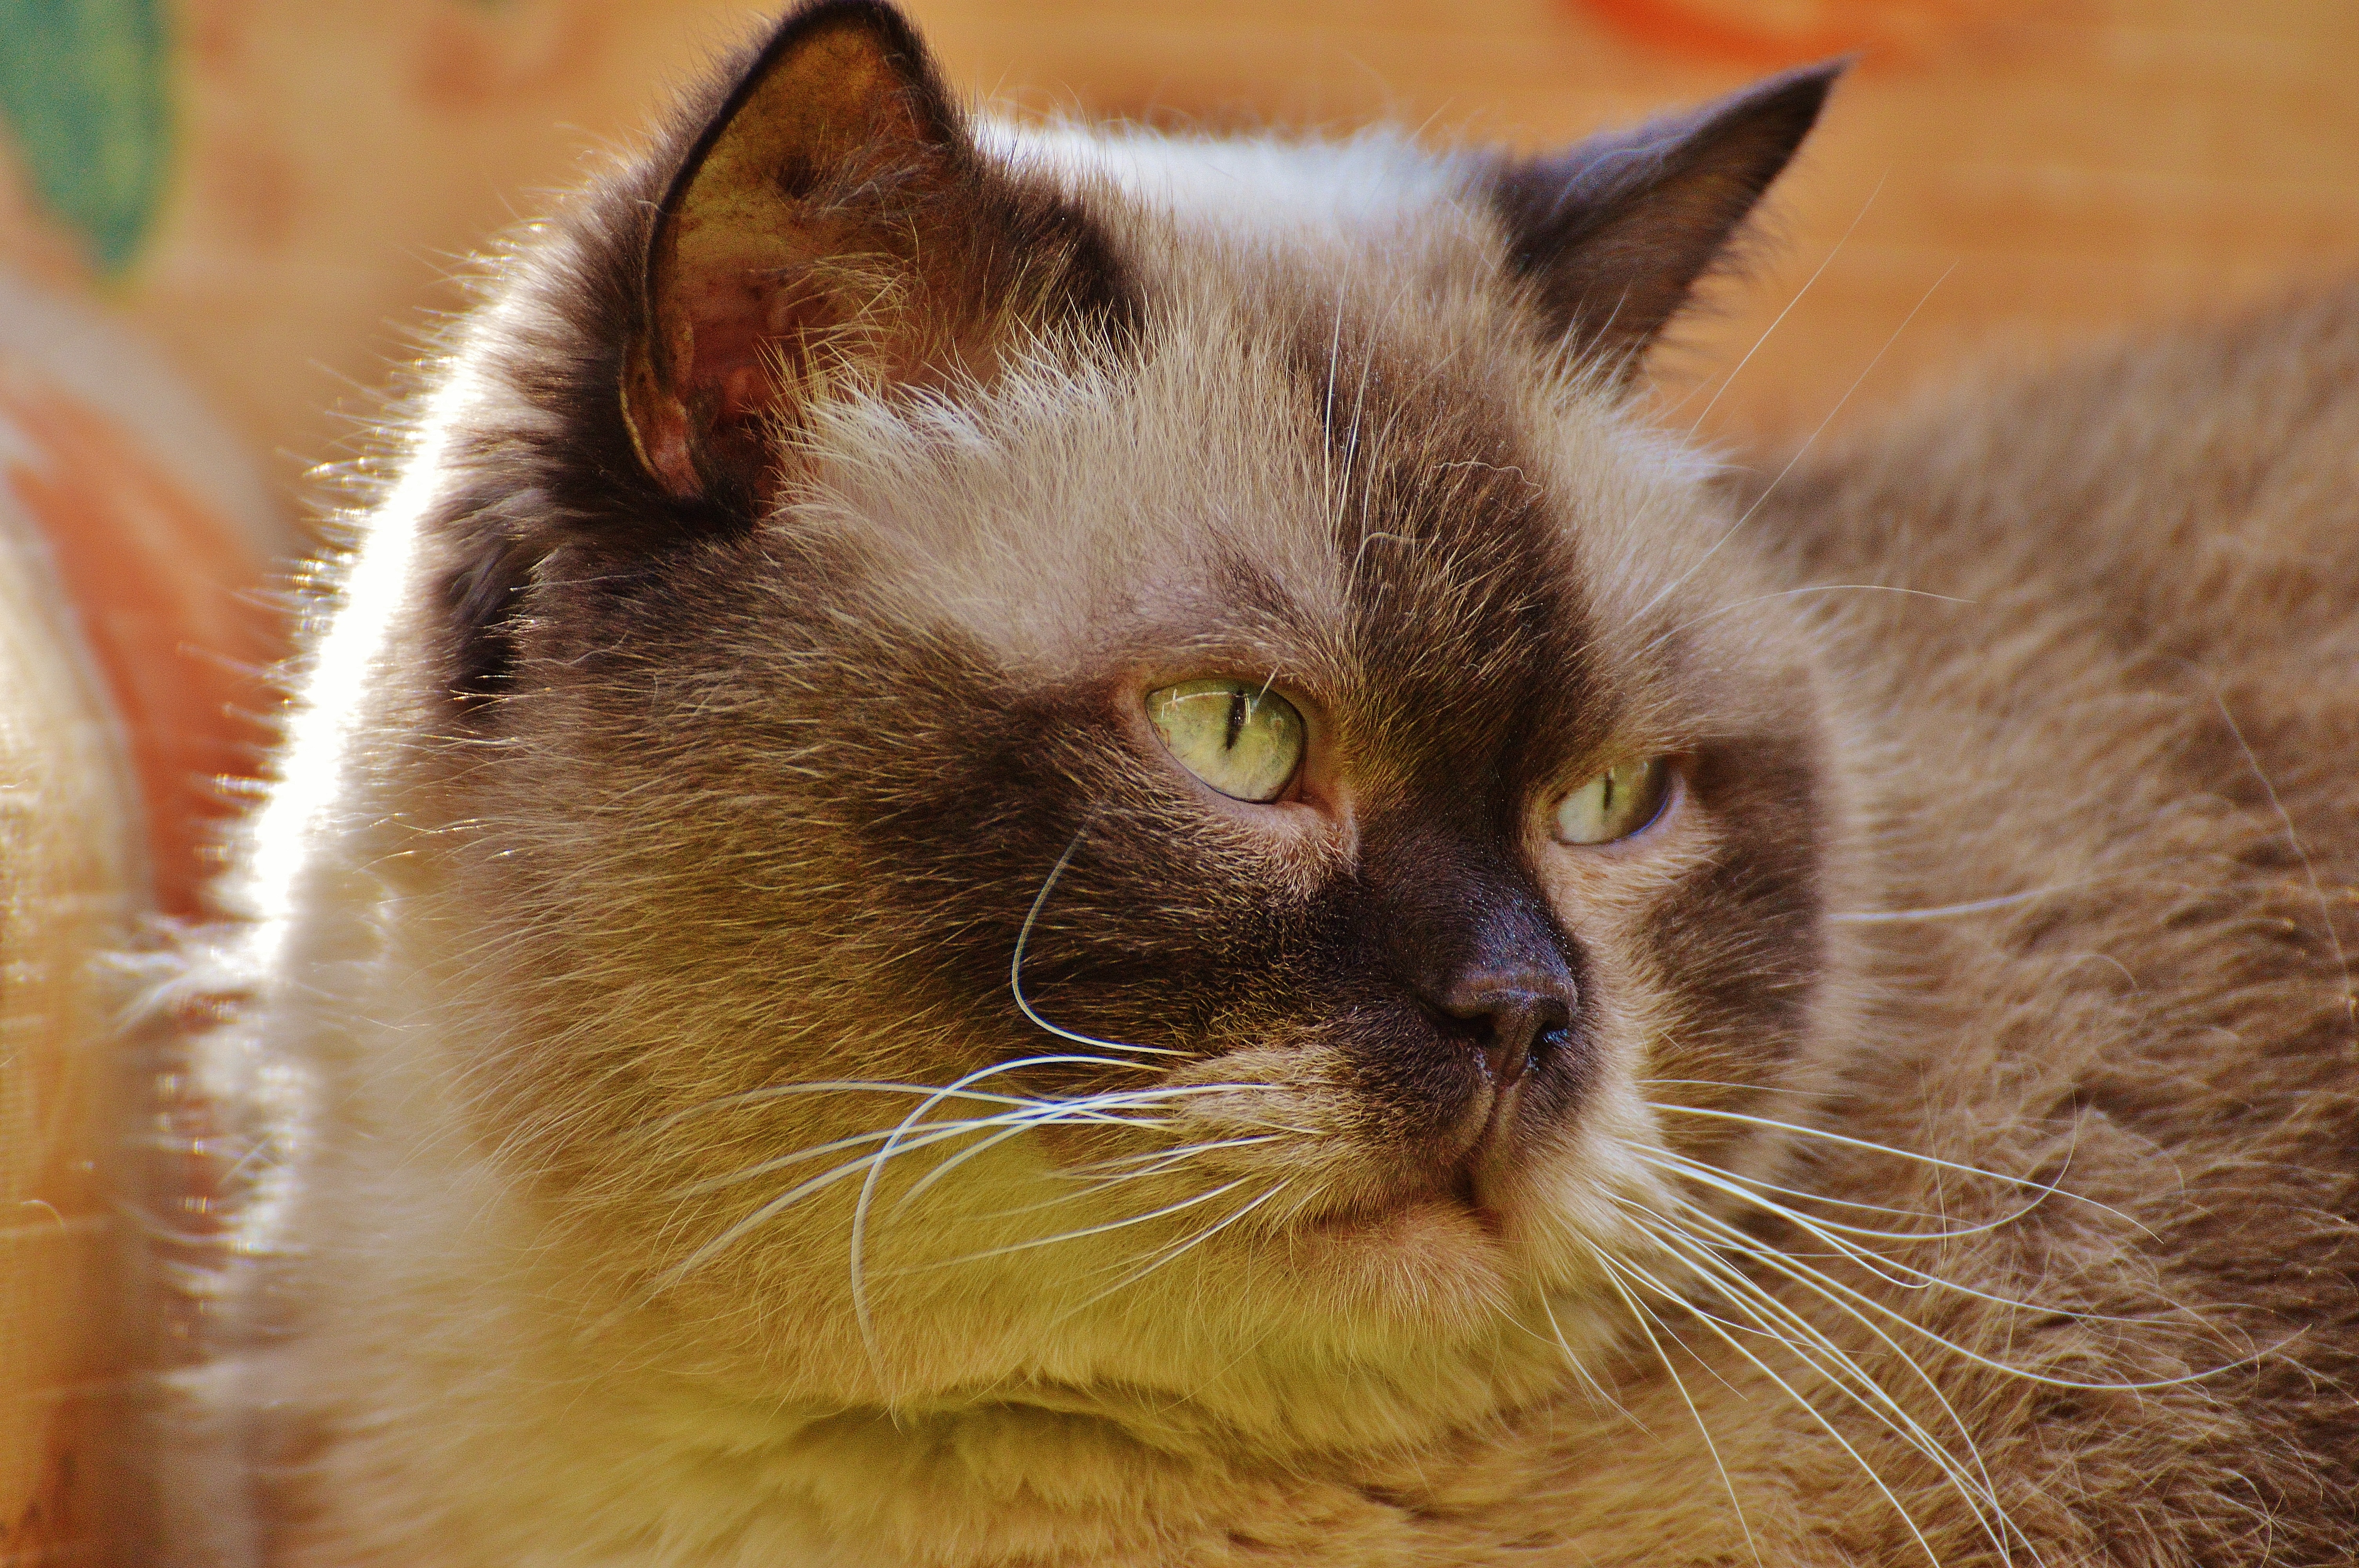
sweet, cute, fur, kitten, cat, brown, mammal, sofa, fauna, couch, blue eye, close up, thoroughbred, nose, whiskers, snout, beige, eye, vertebrate, mieze, burmese, british shorthair, european shorthair, small to medium sized cats, cat like mammal, carnivoran, domestic short haired cat